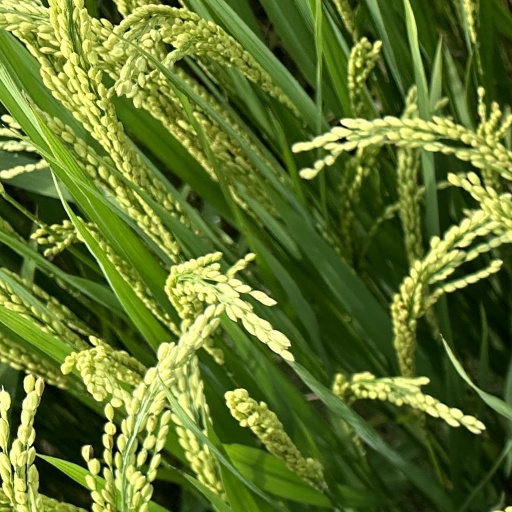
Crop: rice